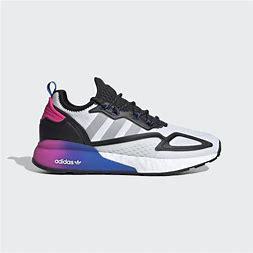
Brand: Adidas
Model: ZX 2K